Second Battle of Artois

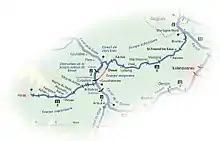

In March 1915, Joffre concluded that a period of inactivity would benefit the Germans more than the French; General Ferdinand Foch, commander of the (GPN), proposed an offensive in which a "general action" on the Western Front including the British, to confuse the defenders and pin down reserves, would complement a "decisive action", to break through the German defences at a place where the Germans would not be able to establish a new defensive front by a short retirement. Joffre accepted the proposals on 23 March, with the objective being the seizure of Vimy Ridge and exploitation of the success by an eastwards advance into the Douai plain. The French army had not completed an adaptation to siege warfare and much of the equipment necessary, particularly heavy artillery, did not exist. It had been impossible to synchronise operations in Artois with the First Battle of Champagne, which ended on 17 March. Debate within the army as to means and ends had led to two schools of thought, those, like Joffre, who favoured "continuous battle" (an attack without pause involving all resources) and advocates of "methodical battle" like Foch, who wanted to conduct offensives as methodical series of attacks with pauses to reorganise and consolidate.